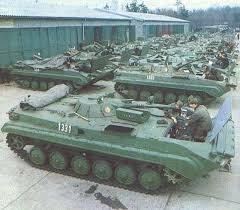
Label: BMP-1